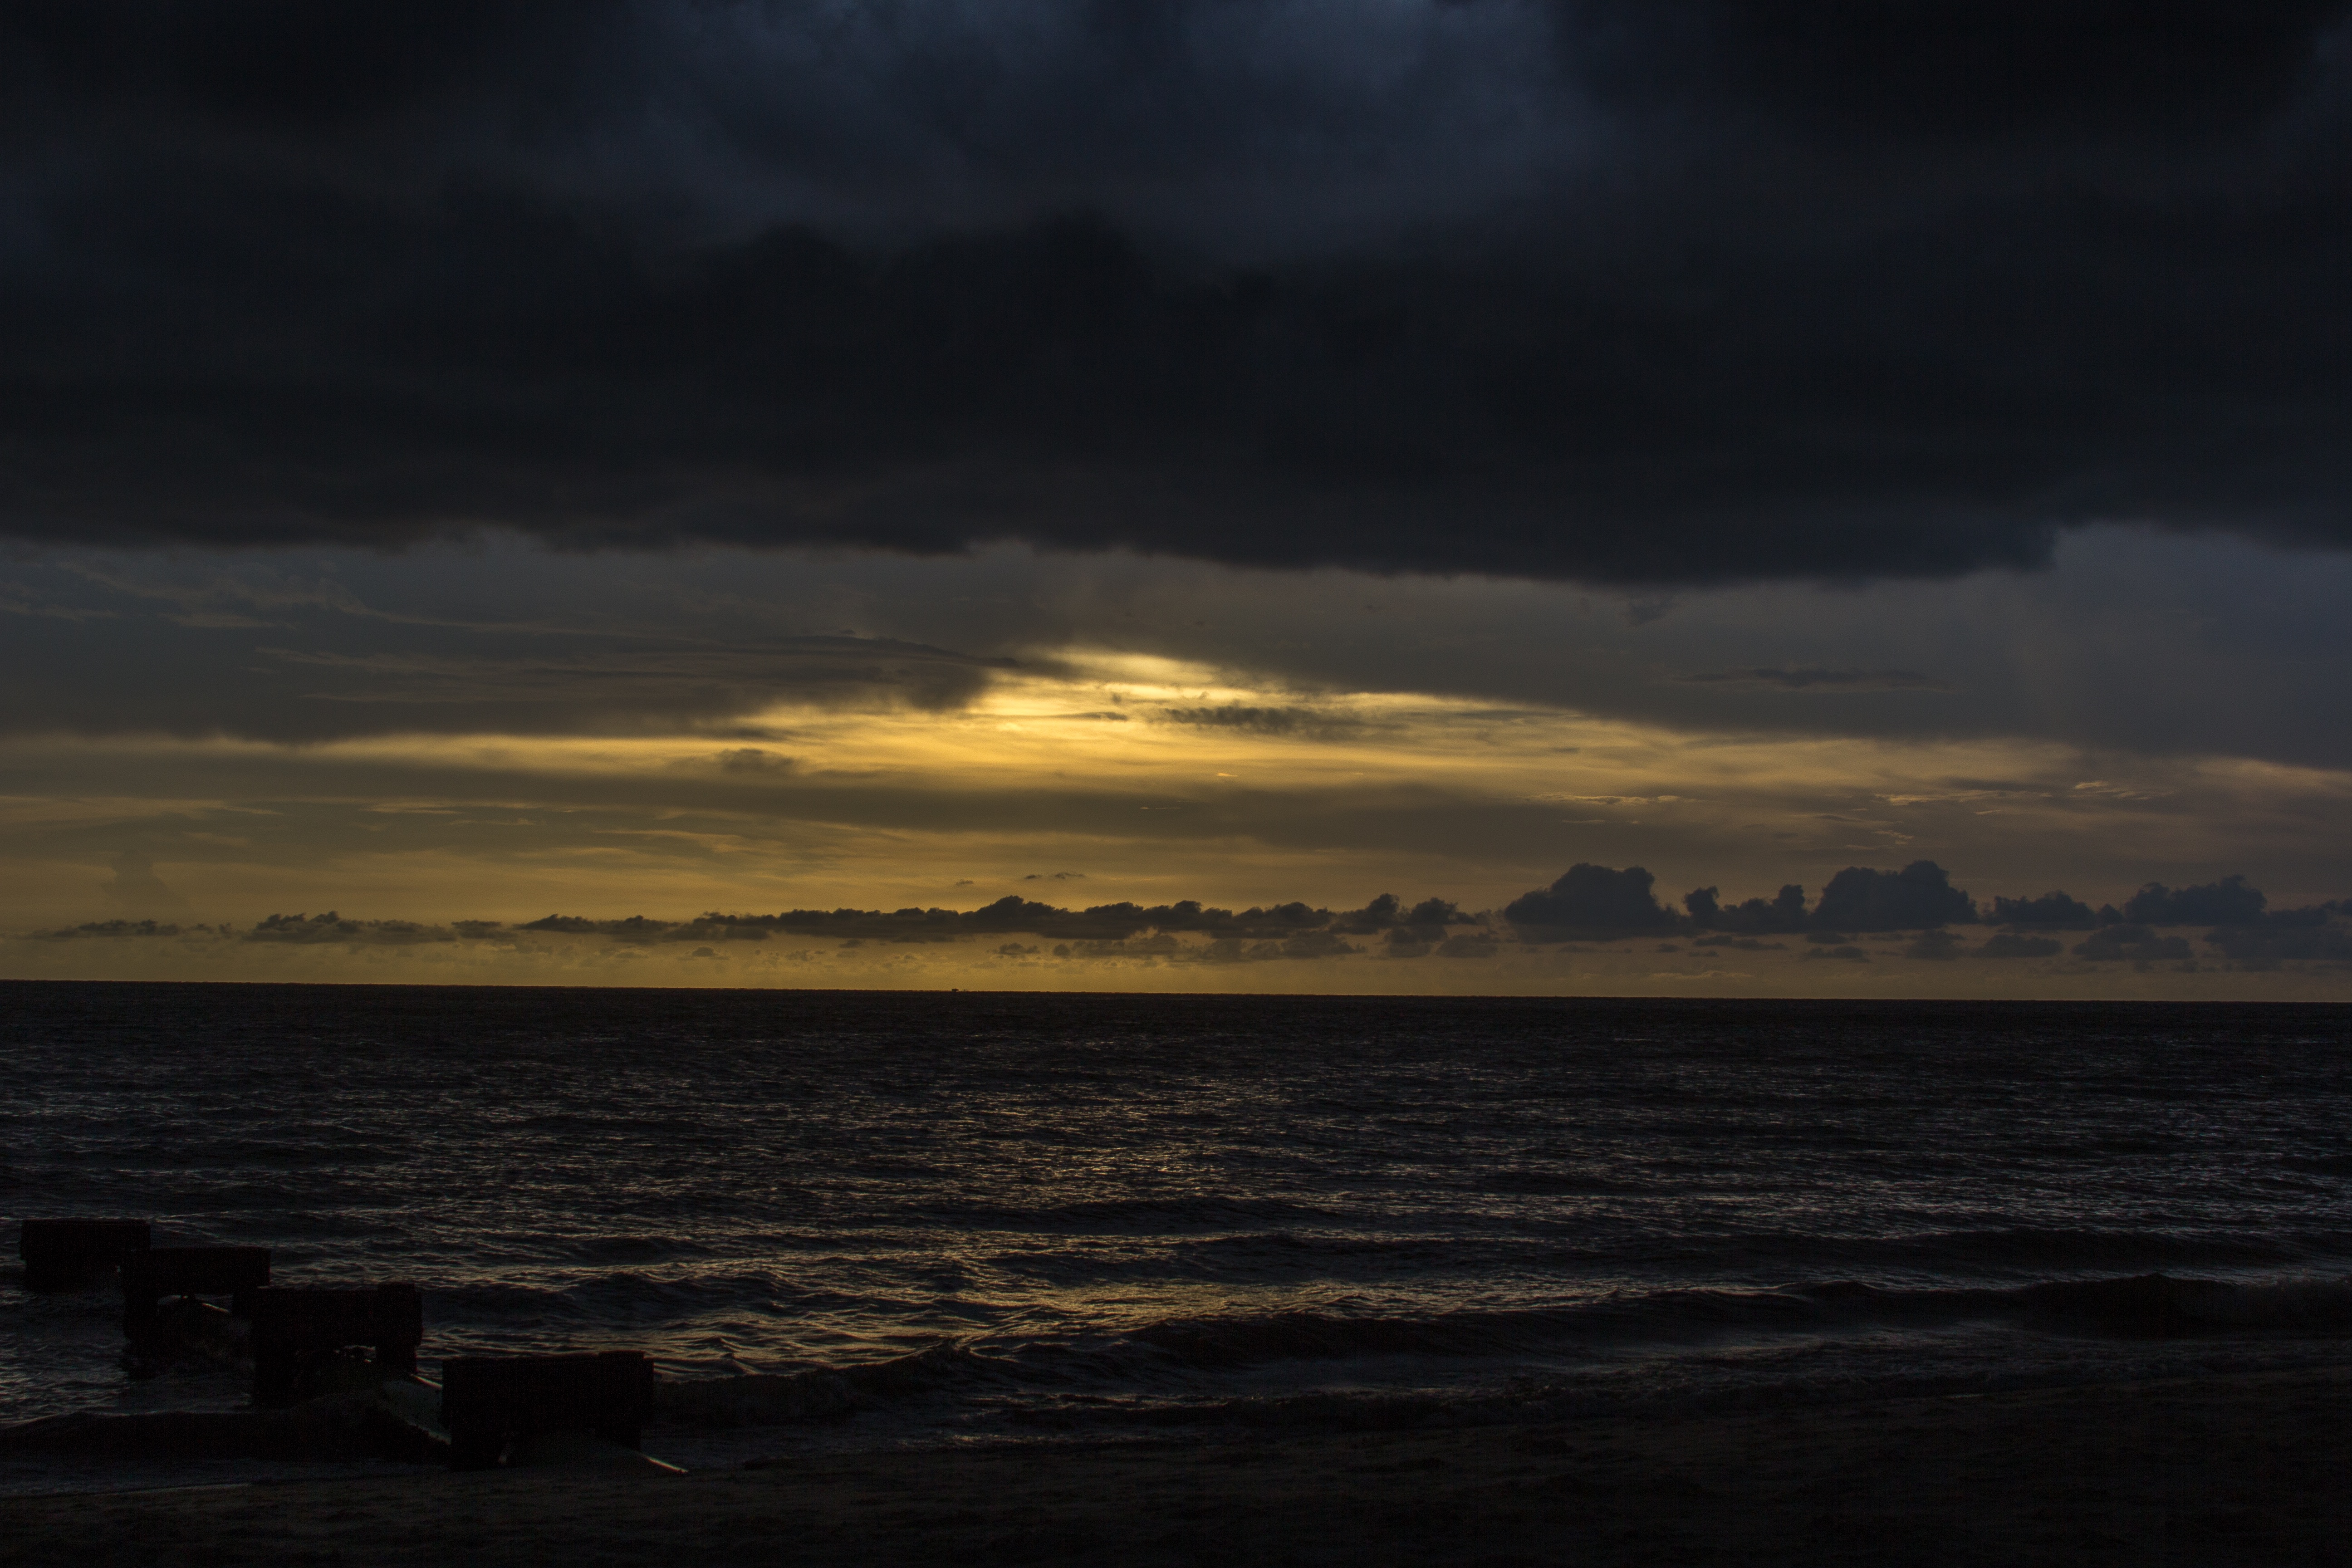
beach, landscape, sea, coast, nature, ocean, horizon, cloud, sky, sunrise, sunset, sunlight, morning, shore, wave, dawn, atmosphere, dusk, evening, body of water, outdoors, du, afterglow, meteorological phenomenon, wind wave